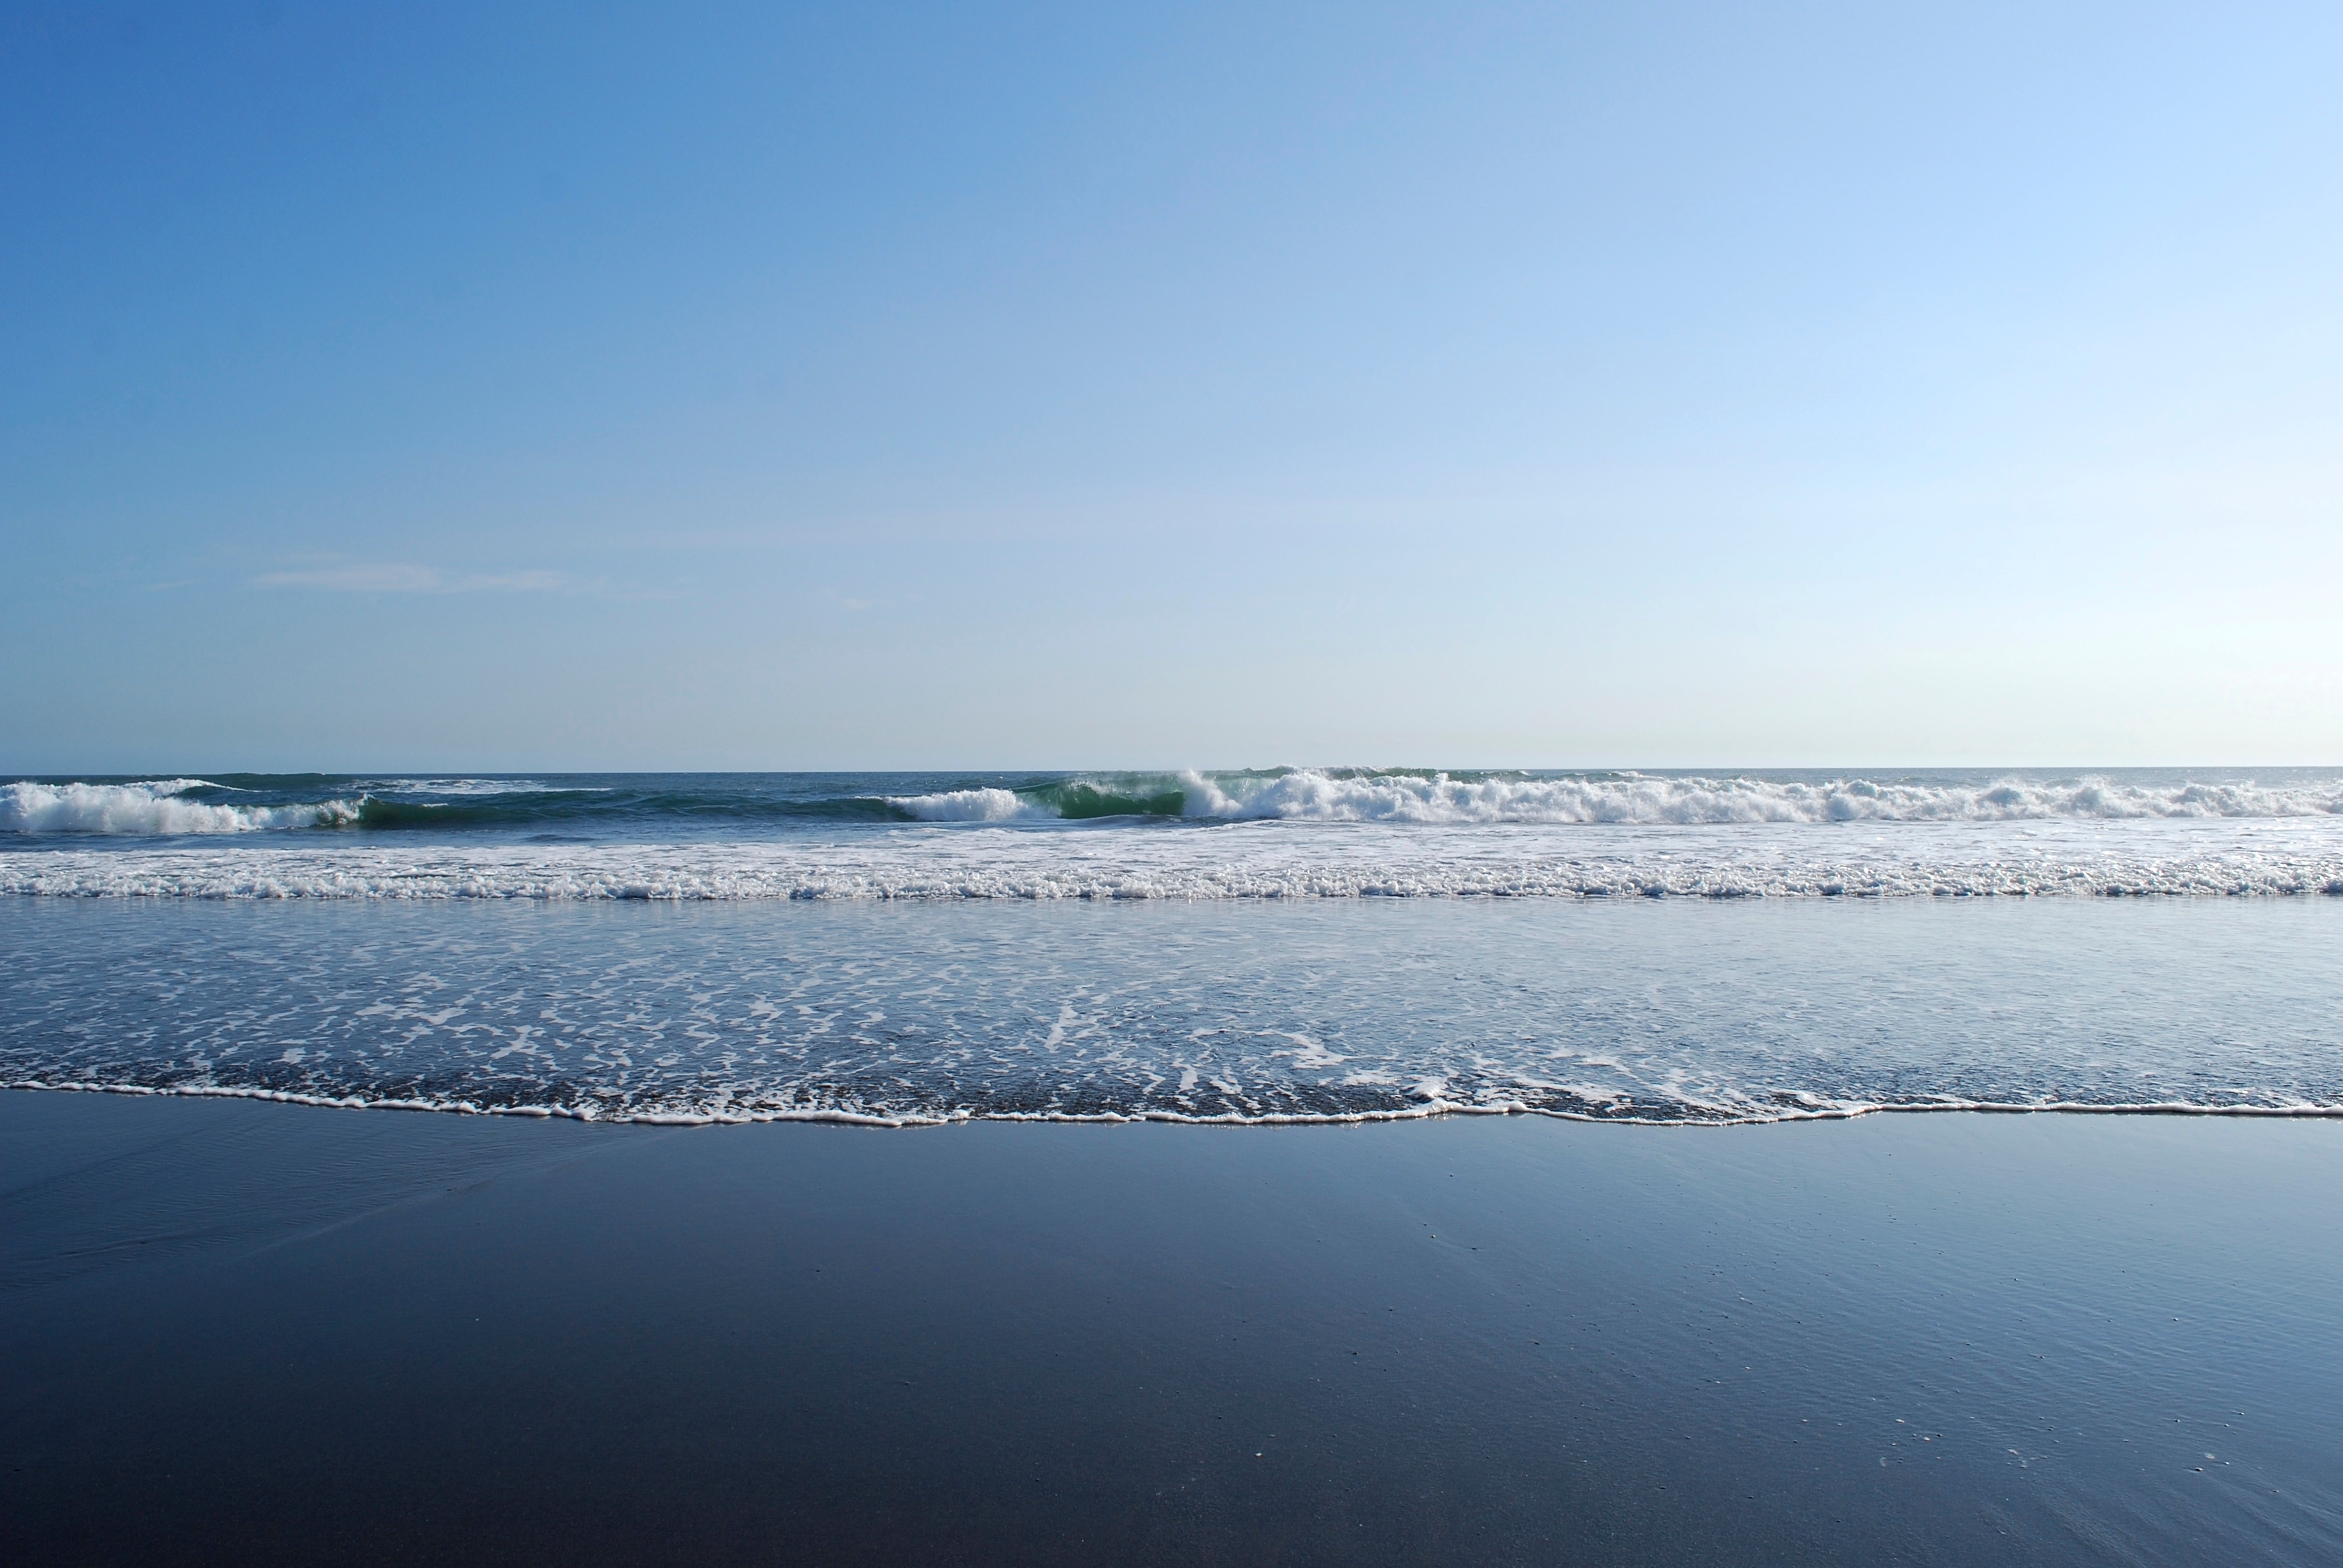
beach, sea, coast, water, sand, ocean, horizon, cloud, sky, sunlight, morning, shore, wave, dawn, dusk, reflection, bay, body of water, mudflat, wind wave